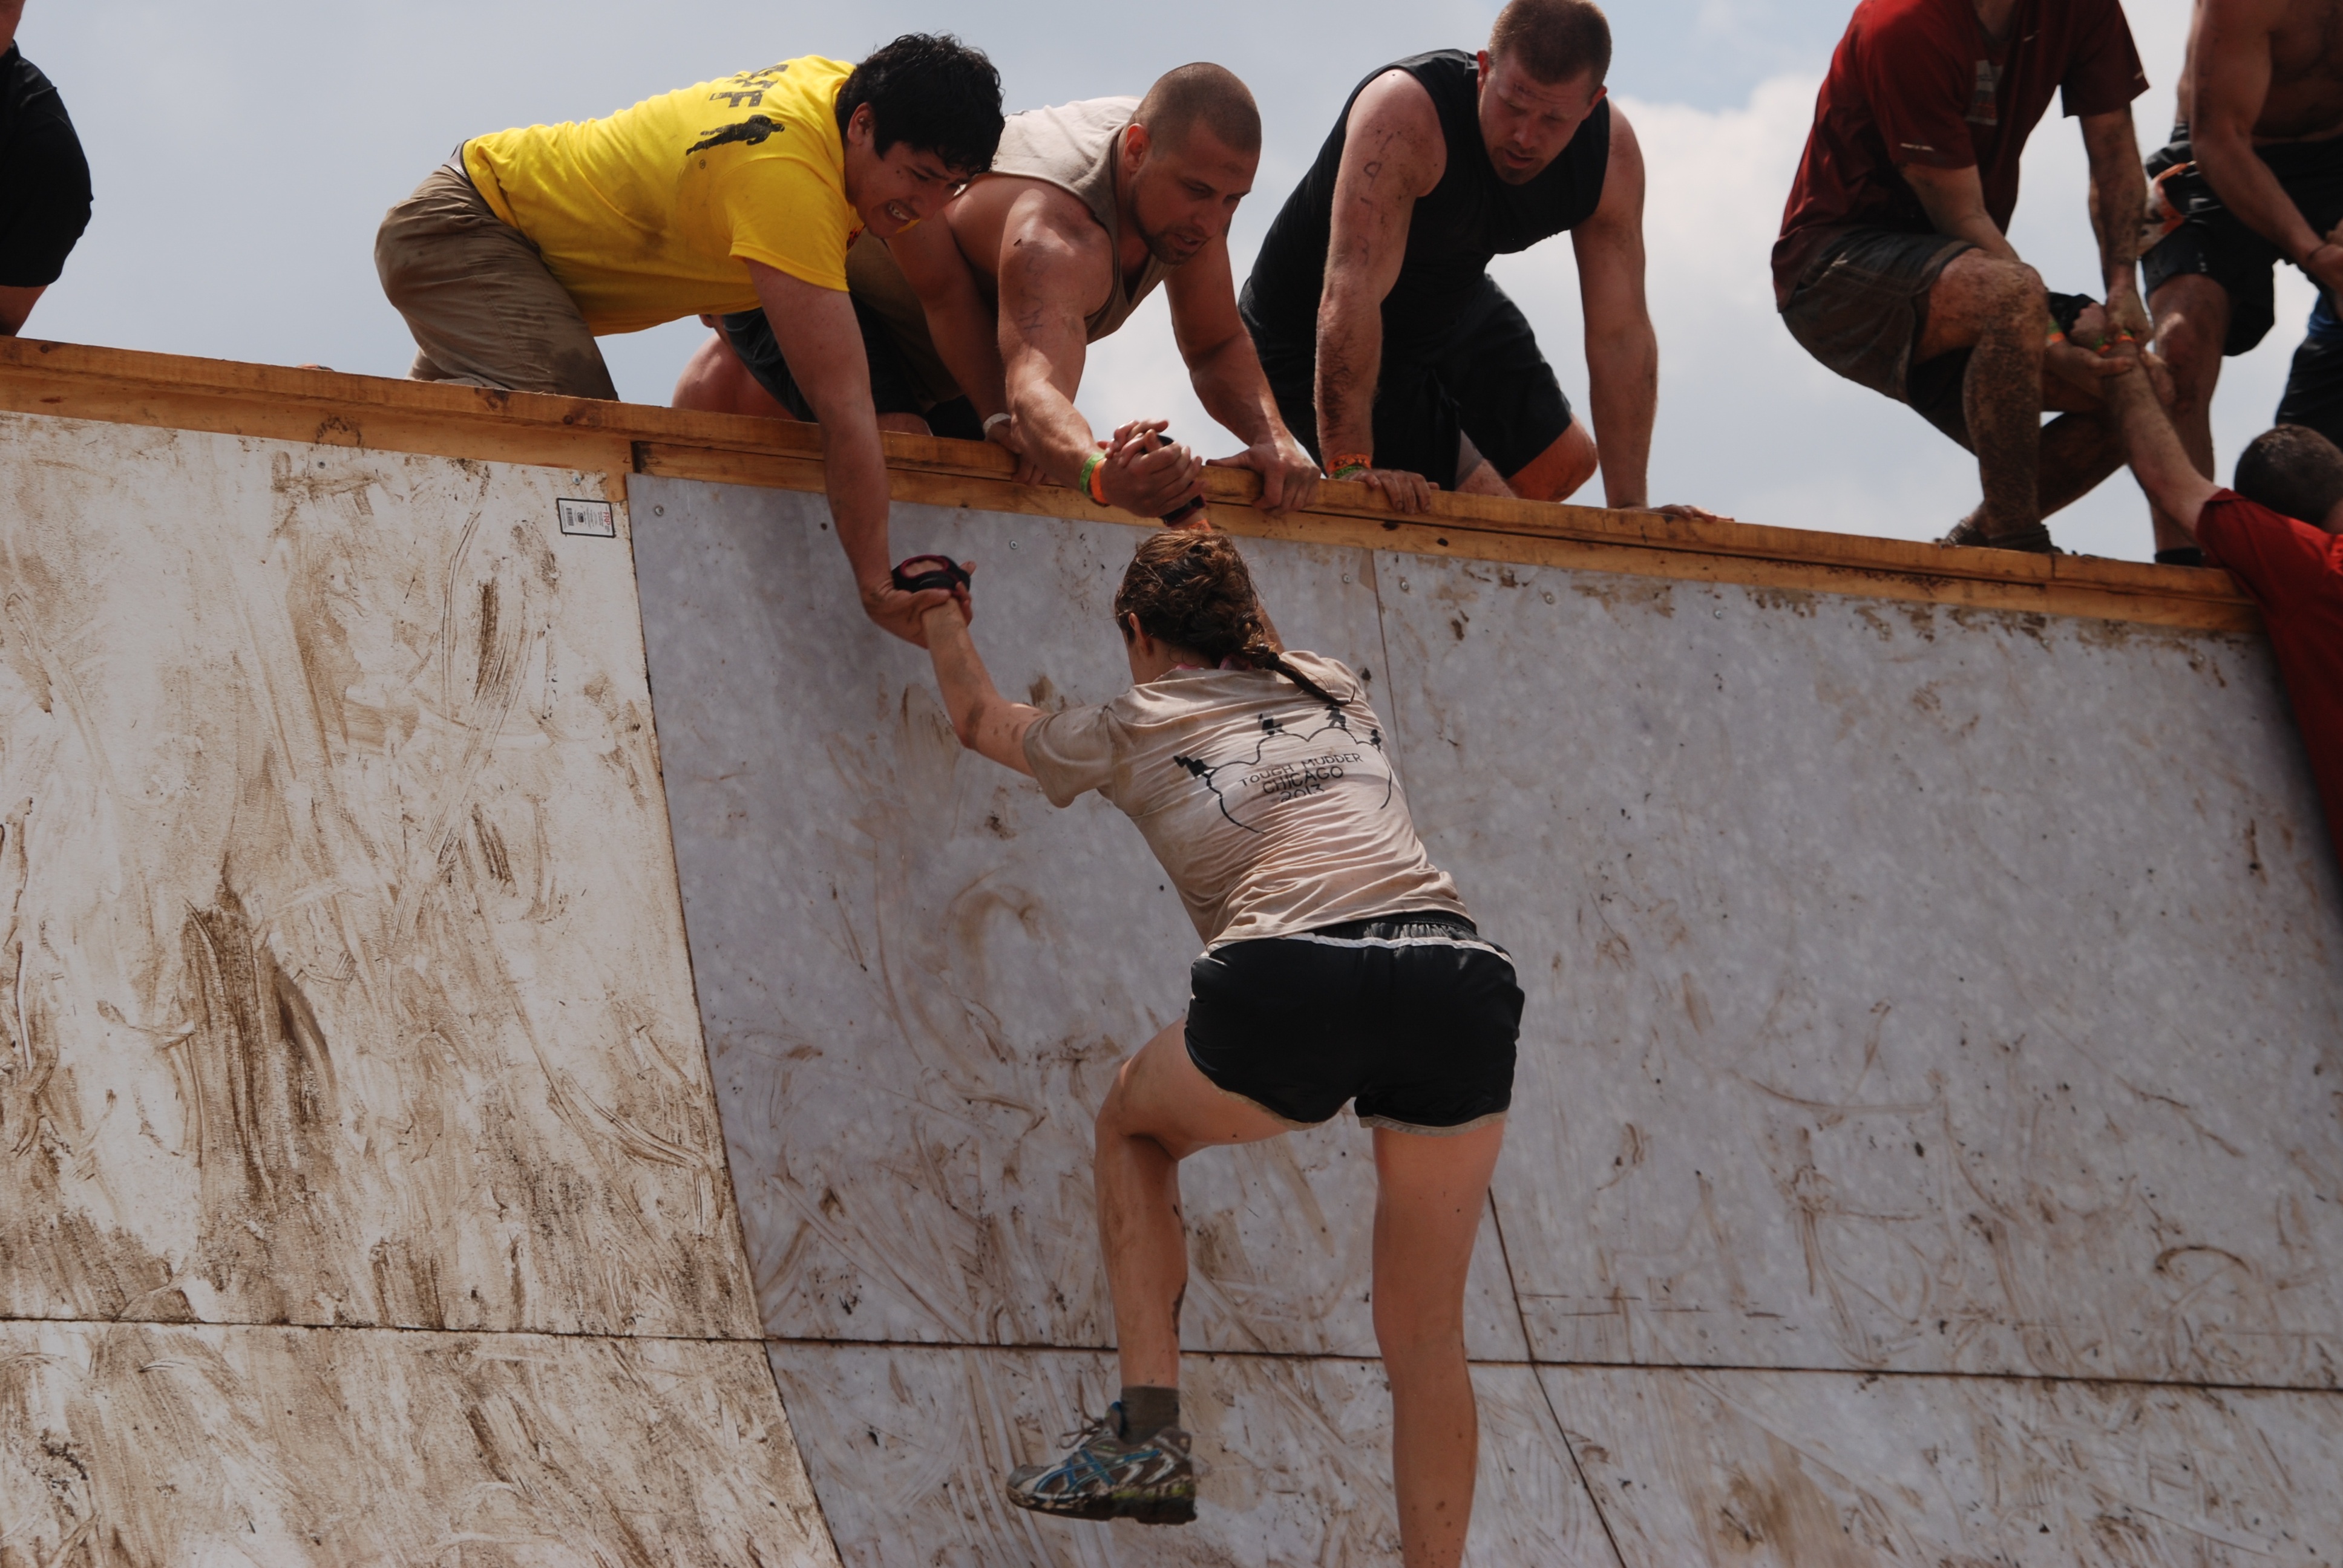
girl, woman, run, leg, spring, slope, mud, help, sports, image, challenge, tough, mudder